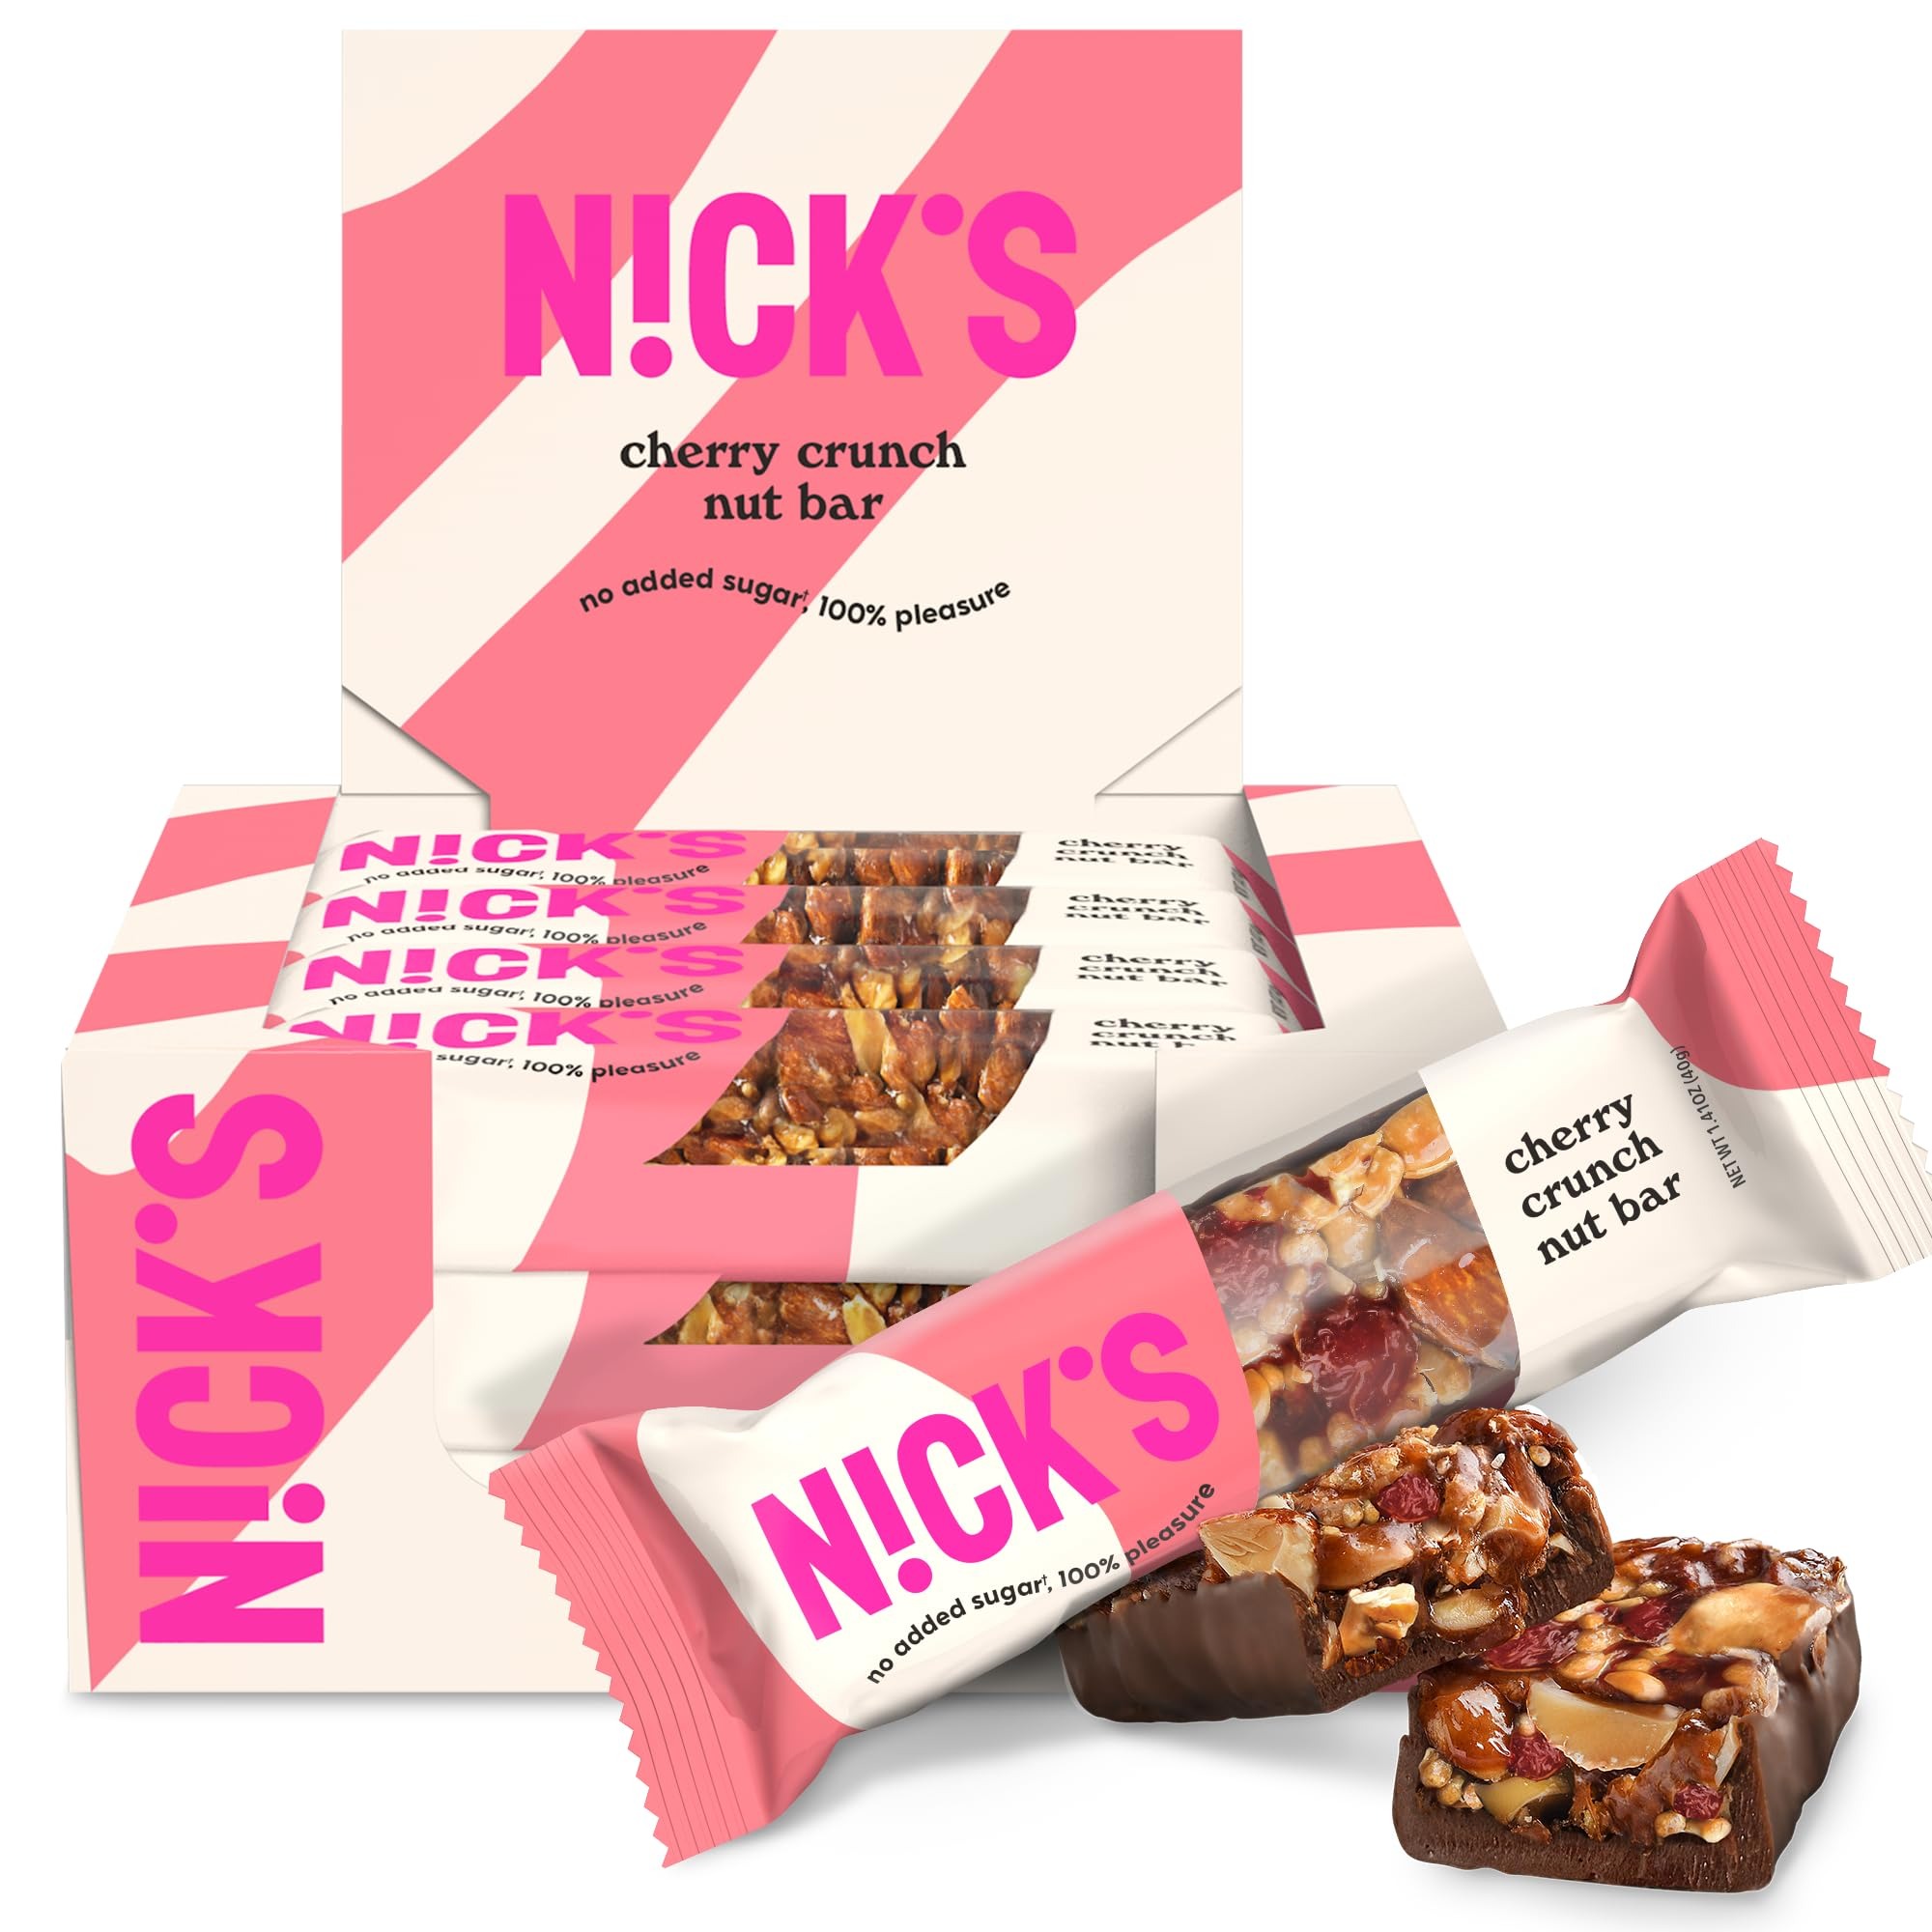
Item Name: NICK'S Nut Snack Bars. Low Sugar, 3g Net Carbs, Vegan (Cherry Chocolate, Pack of 12)
Bullet Point 1: SWEET AND SAVORY! - Enjoy delicious roasted almonds layered with sweet decadent chocolate. These are nutritious snack bars that are as tasty as they are good for you!
Bullet Point 2: GREAT OUTDOOR AND HIKING SNACK!- 5g of protein and 3g net carbs in one easy-to-carry package. It’s the perfect sweet snack for a meal replacement or source of energy. Pack it with you for lunch, workout, sports, travel, hiking and more!
Bullet Point 3: LOW-CALORIE SNACKING! - Only 180 calories per bar! This makes it the perfect treat for any occasion: pre or post workout, as an after-dinner dessert, or even as a lunch break snack!
Bullet Point 4: GREAT BREAKFAST BAR: Way fewer calories than traditional granola breakfast snacks. Finally a keto snack that won’t weigh you down! Great for the lunch box or your secret drawer at the office
Bullet Point 5: SWEET, WITH NO ADDED SUGAR! - Enjoy low-sugar snacks with only 1 gram of sugar — great tasting AND great for you! Contains delicious nuts and chocolate, without the ingredients you don't want!
Bullet Point 6: KETO-FRIENDLY NUT BAR! - With a combo of low carbs, 5g protein, no added sugar, and great flavor, our nut bars are perfect for satisfying your cravings.
Product Description: This is a box with 5 individually wrapped Nick's Nut Bars made of crunchy whole roasted peanuts layered with chewy caramel and rich chocolate. There’s nothing like cracking open a delicious nut bar after the 20 kilometer hike to the summit of your favorite mountain where you gaze upon the breathtaking majesty of Sweden. Okey, even if you just eat it after the gym, or like, at your desk, the crunchy, chewy deliciousness of these whole roasted peanuts will take your tastebuds right to the peak of an epic mountainscape.
Value: 16.92
Unit: Ounce

Price: 47.64